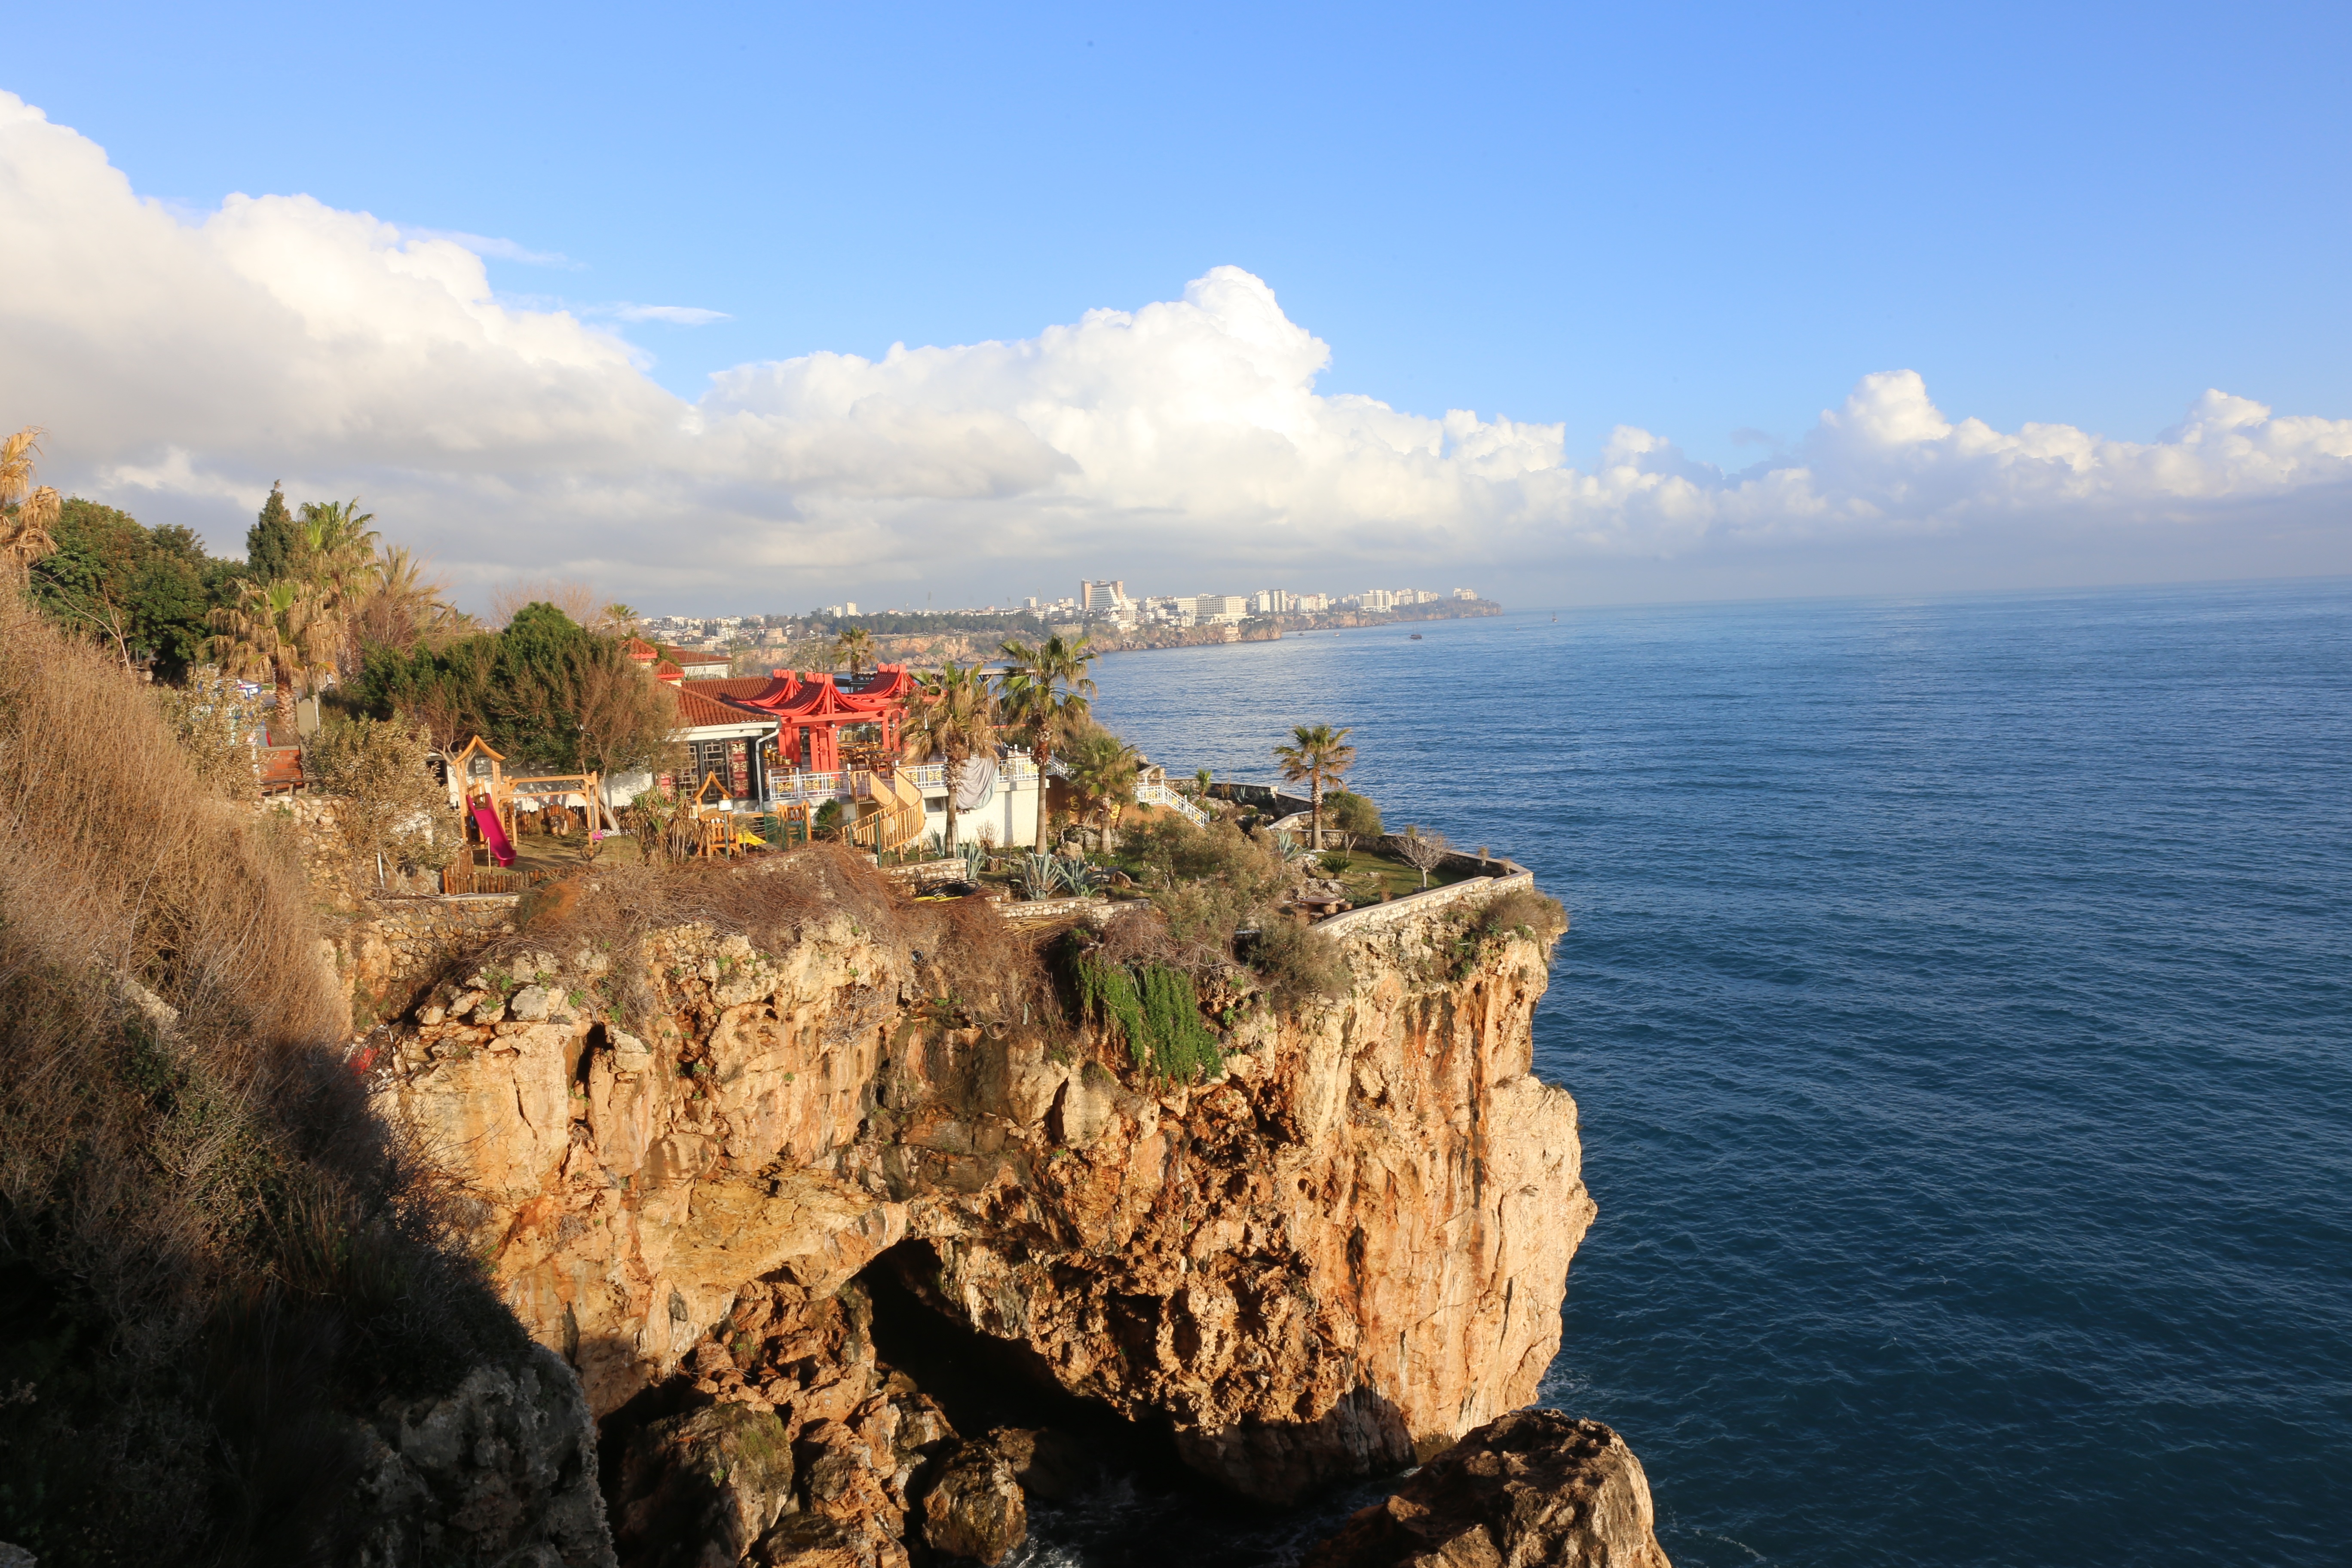
beach, sea, coast, rock, ocean, shore, vacation, cliff, cove, vehicle, tower, bay, terrain, cape, the scenery, landform